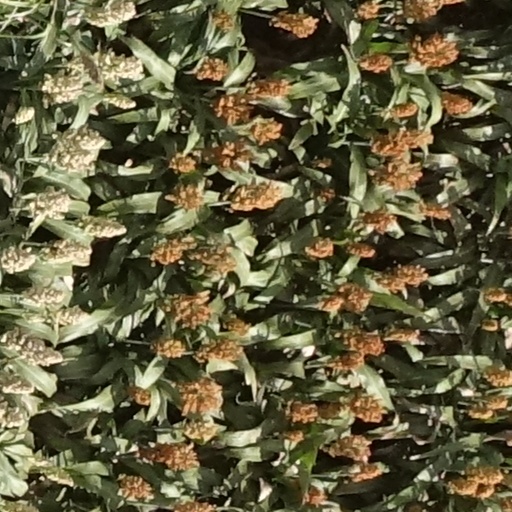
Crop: sorghum